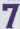
Number: 7